Bart the Genius

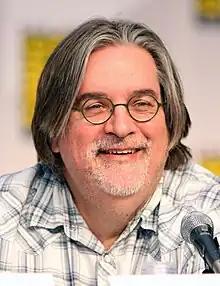
Series creator Matt Groening devised the full title sequence as a way to cut down the new animation required for each episode

Director David Silverman had difficulty devising a legible Scrabble board for the opening scene that would convey the idea that the Simpsons were able to devise only very simple words. The design of Bart's visualization of the math problem was partially inspired by the art of Saul Steinberg. The increasing appearance of numbers in that sequence derived from Silverman's use of a similar tactic when he had to develop a set design for the play "The Adding Machine". Each successive scene in the sequence was shorter than the one before it by exactly one frame.